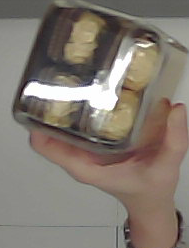
Product: rocher_chocolate